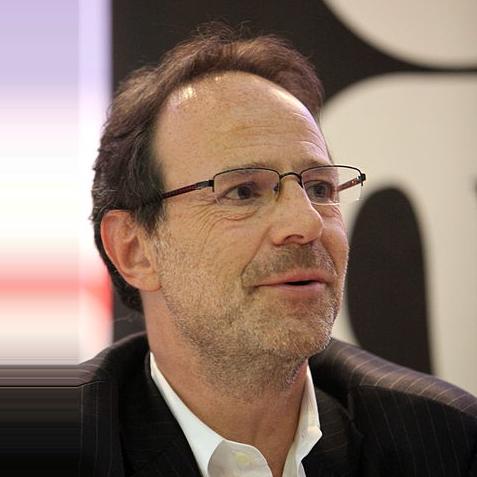
Age: 49